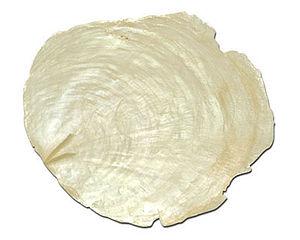
Les fruits de mer sont un nom donné aux animaux invertébrés marins comestibles. Dans l'acception la plus usuelle, il s'agit d'une grande variété d'organismes marins, à l'exception des poissons et des mammifères.